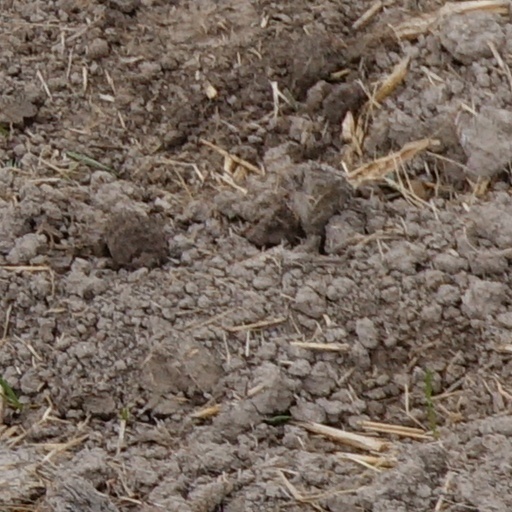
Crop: wheat